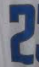
Number: 2